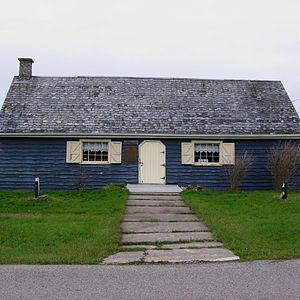
L'histoire de l'Acadie débute au XVIᵉ siècle. Ce territoire est toutefois déjà habité depuis au moins onze millénaires, d'abord par les Paléoaméricains. La période du grand hiatus, entre -8000 et -3000, correspond à un manque de preuves archéologiques. La culture archaïque maritime s'installe ensuite près de la mer et vit surtout des ressources halieutiques, côtoyant probablement d'autres peuples. La céramique est adoptée vers -500, à l'époque où se développent les peuples des Micmacs et des Etchemins. Ce qui est arrivé à ces derniers n'est pas connu, mais les Malécites, à qui leur sont probablement liés, occupent ensuite leur territoire.
Nicolas Denys, est né à Tours en 1598 et meurt à 85 ans, en 1688, à Nipisiguit.